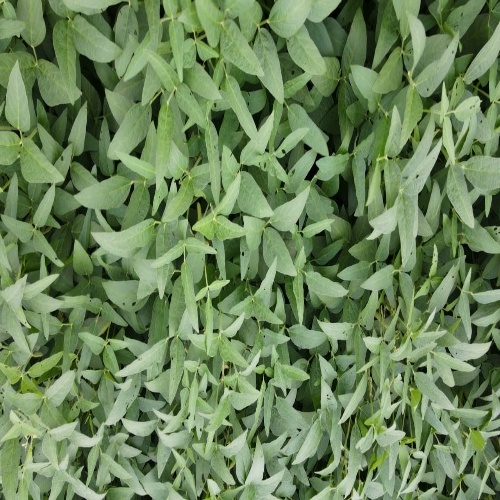
Label: Diabrotica_speciosa